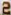
Number: 2